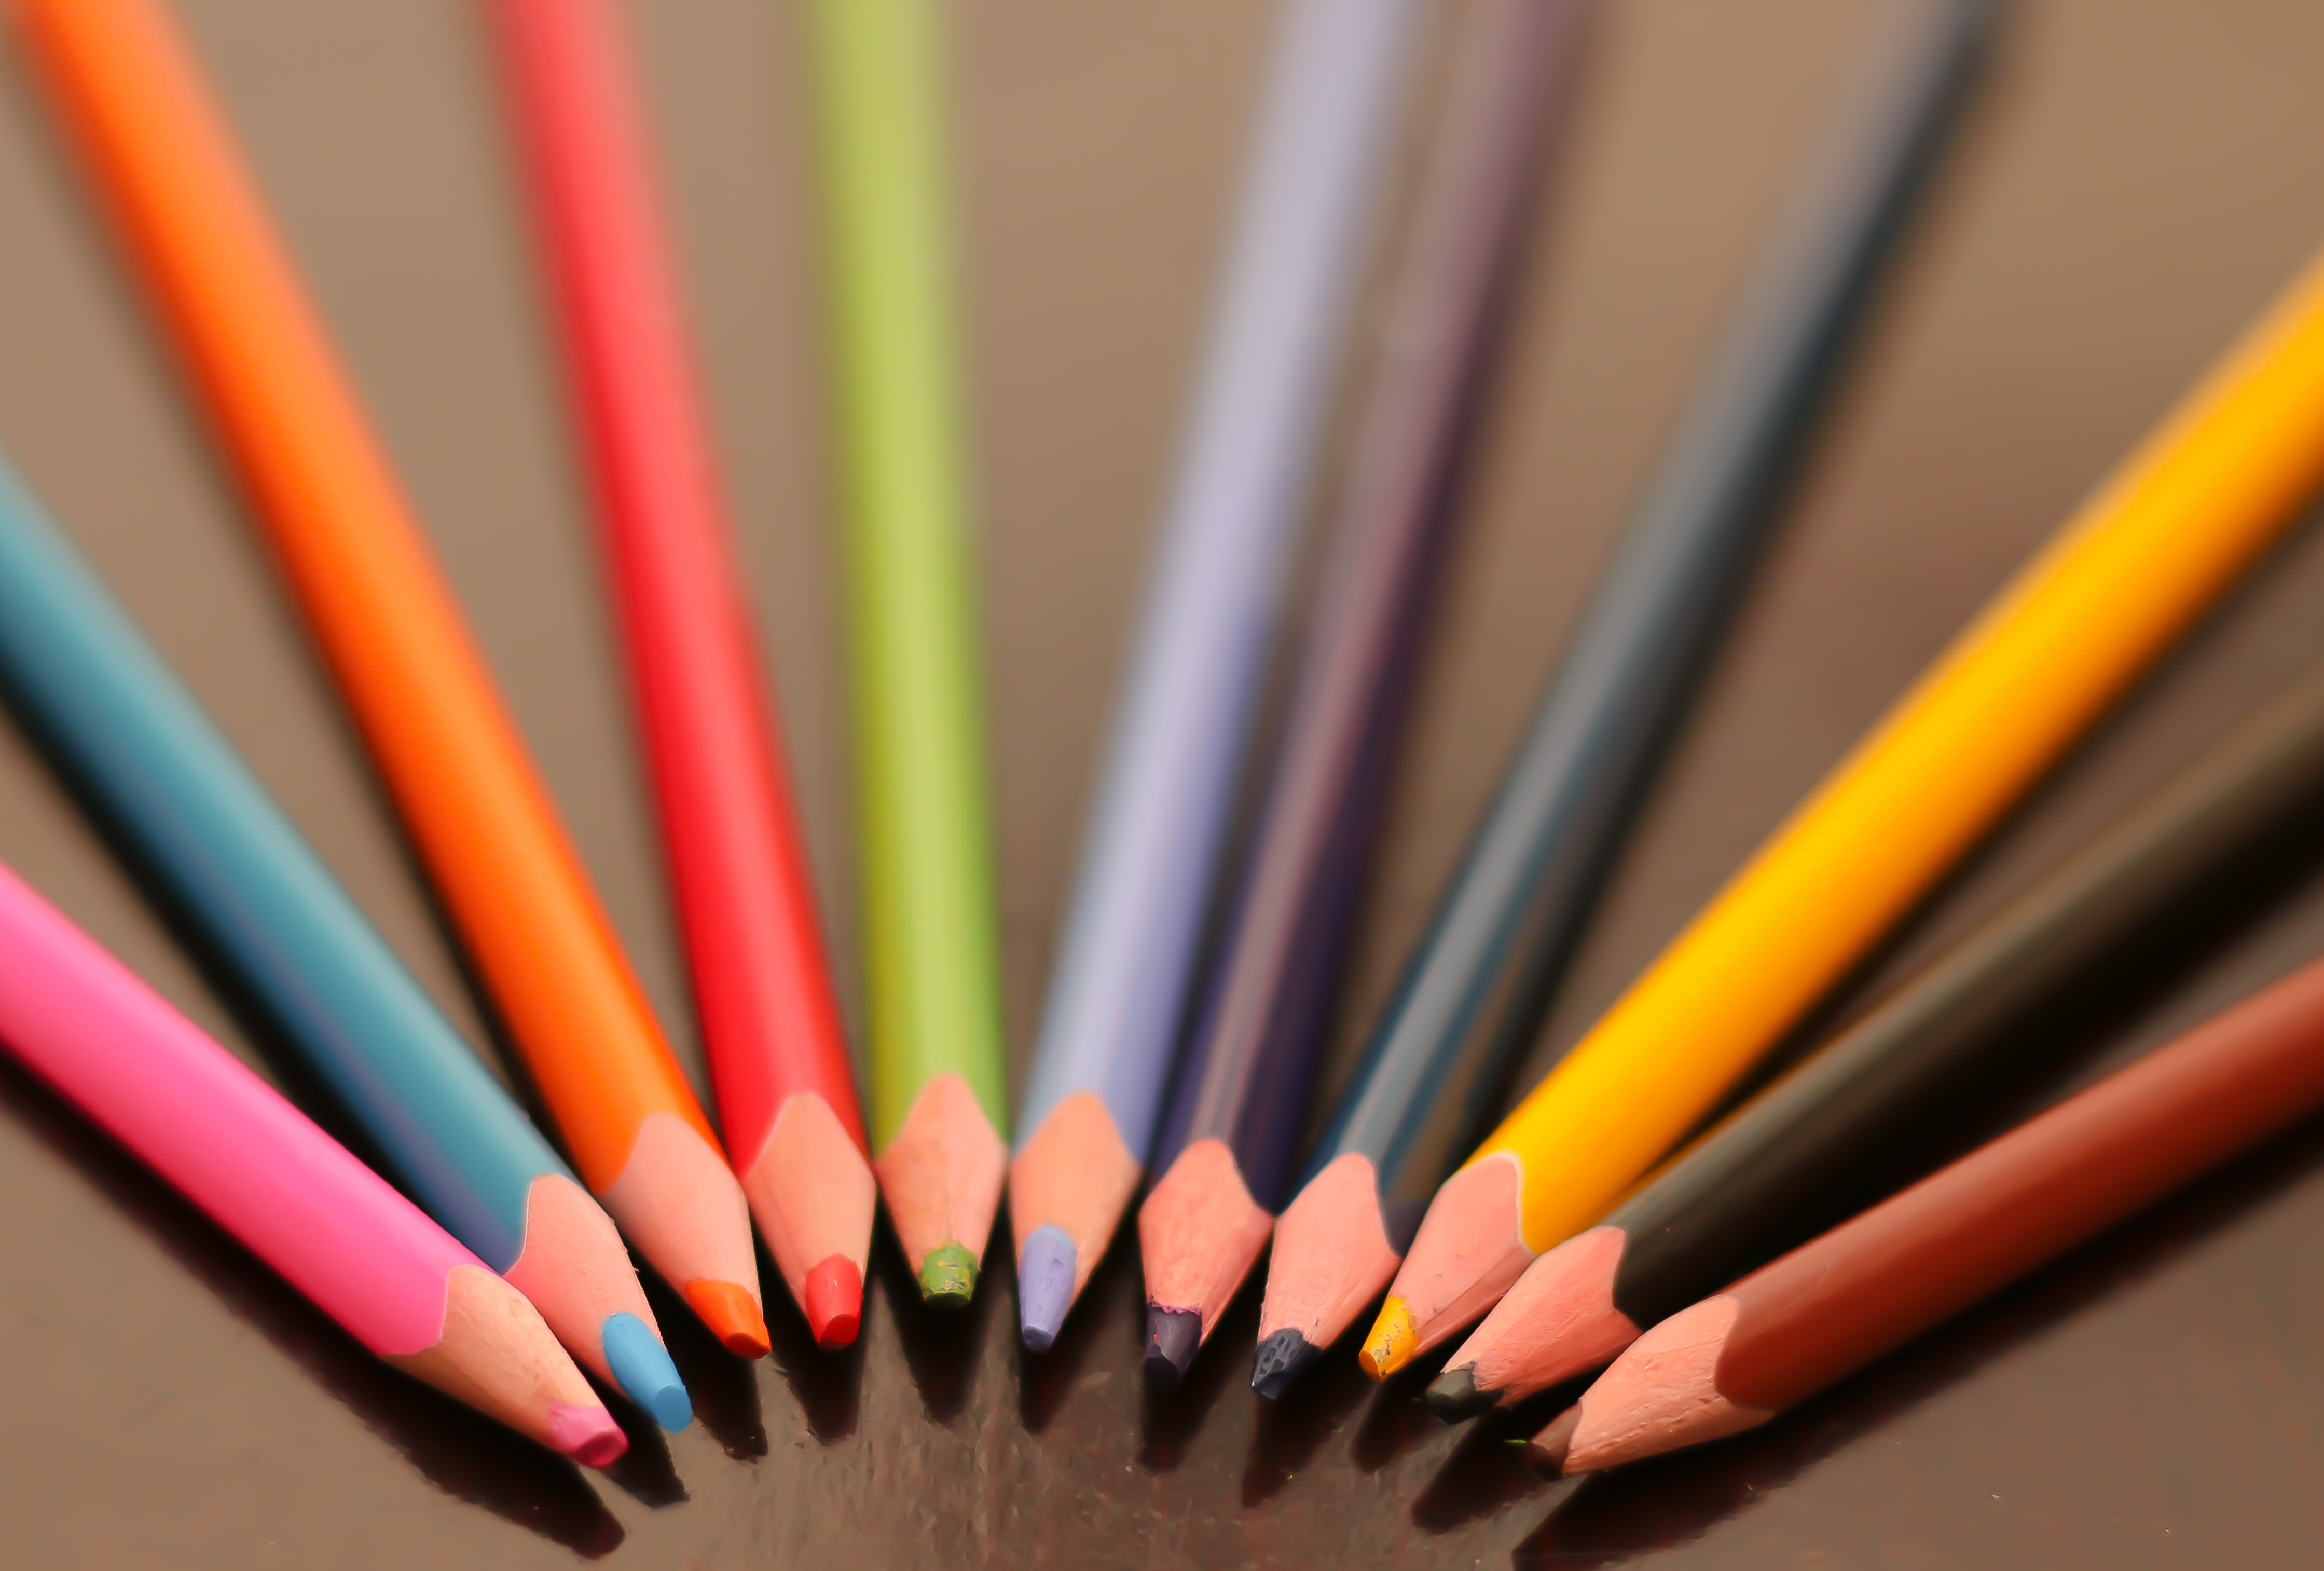
color, pencil, yellow, close up, line, circle